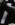
Number: 7